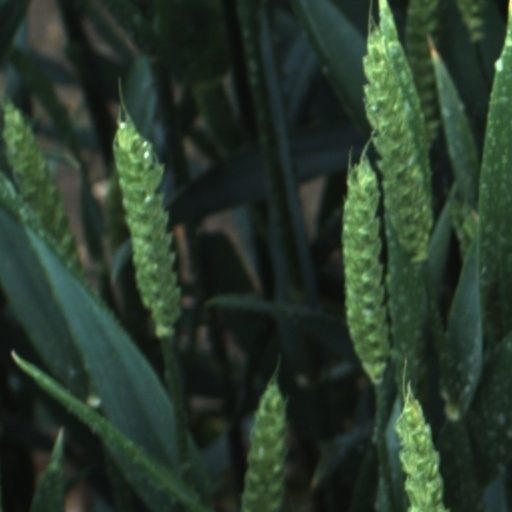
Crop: wheat